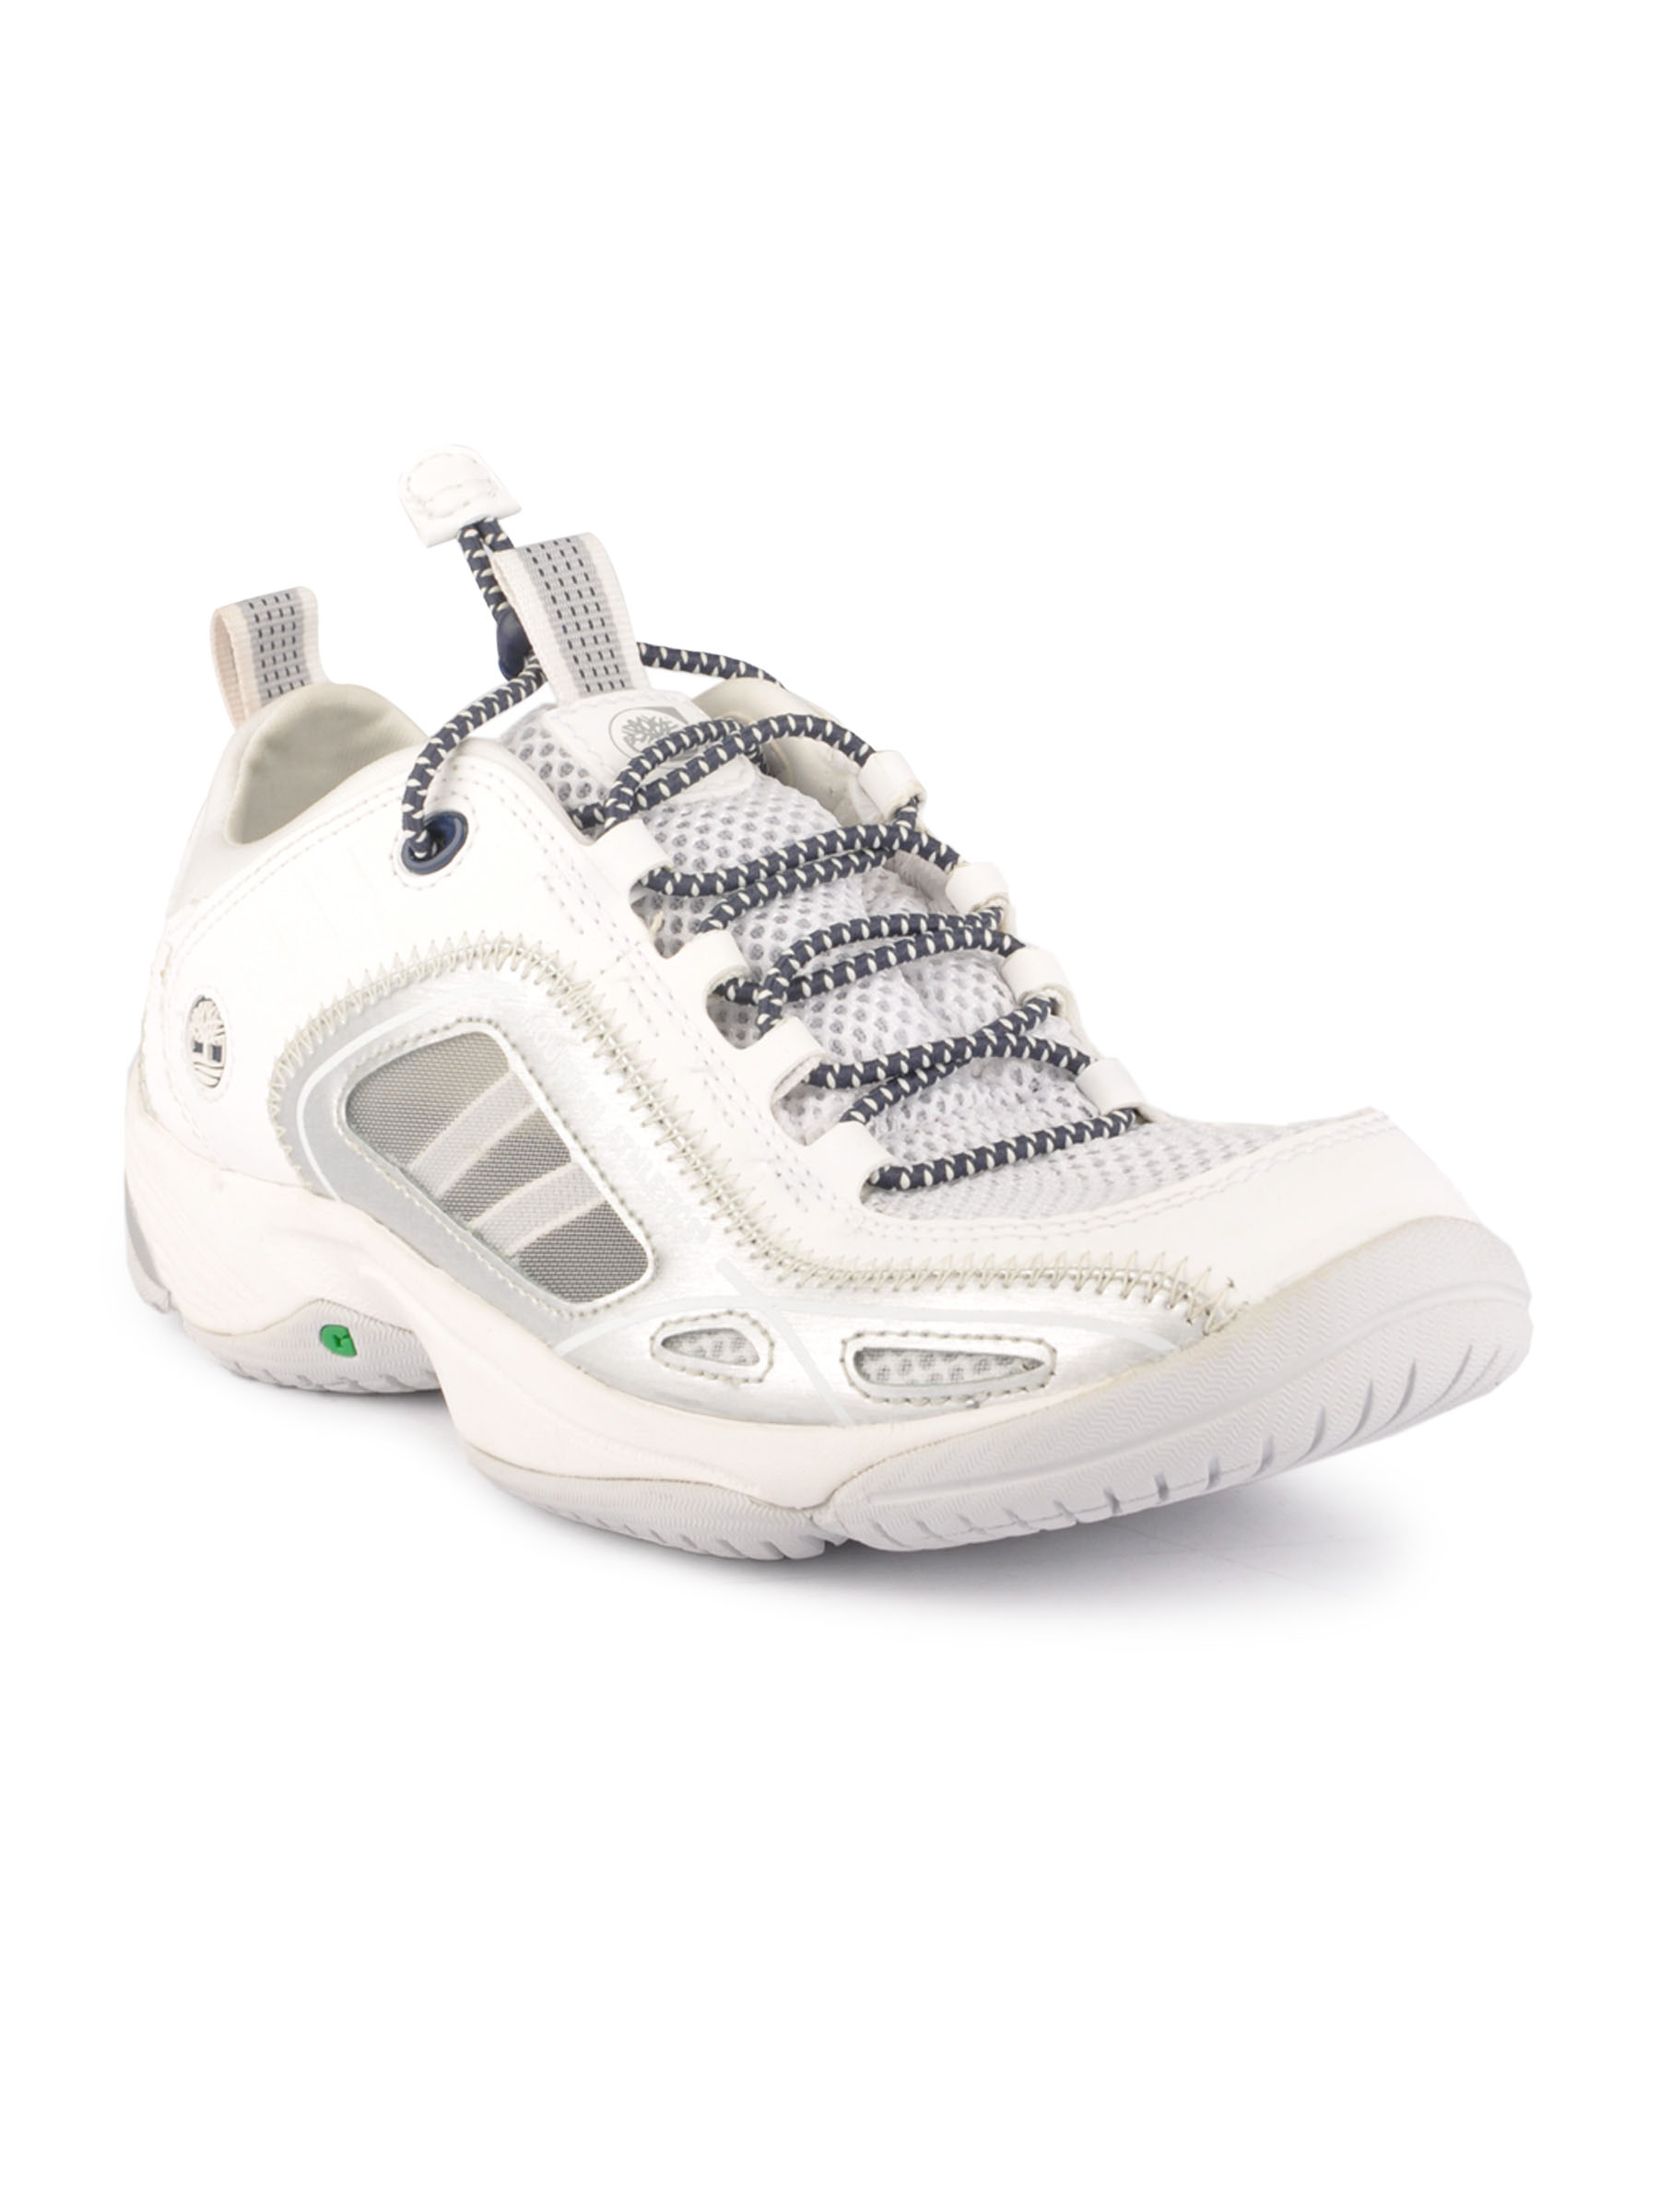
Timberland Women Femmes White Casual Shoes
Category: Footwear / Shoes / Casual Shoes
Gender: Women
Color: White
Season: Fall 2011
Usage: Casual